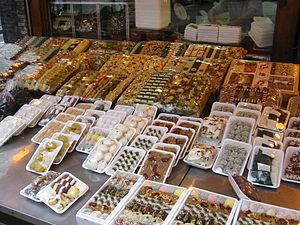
Le tteok est une pâtisserie coréenne faite de farine de riz gluant, cuit à la vapeur. La farine de riz classique peut être utilisée pour la confection de certains tteok. Il existe des centaines de variétés de tteok préparés toute l'année. En Corée, la consommation de tteok guk est un moment traditionnel des fêtes du Nouvel An, et celle de tteok sucrés est courante lors de mariages et d'anniversaires. Il est souvent considéré comme un aliment associé aux célébrations.